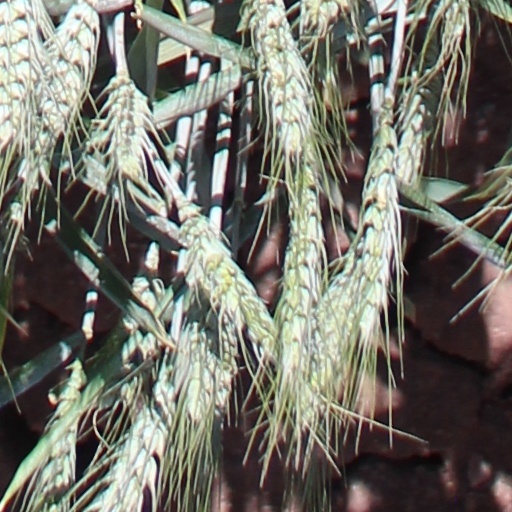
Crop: wheat